Automobile engine replacement

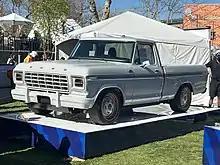
1978 F-100 Eluminator "electromod" truck, displayed at the Los Angeles Memorial Coliseum (Feb 2022)

In November 2021, Ford Performance released the "Eluminator" crate EV motor, which was the same traction motor used in the Ford Mustang Mach-E GT Performance Edition and used to power the 1978 F-100 Eluminator restomod pickup truck. As of 3 November 2021, it was available for pre-order but not yet shipping.